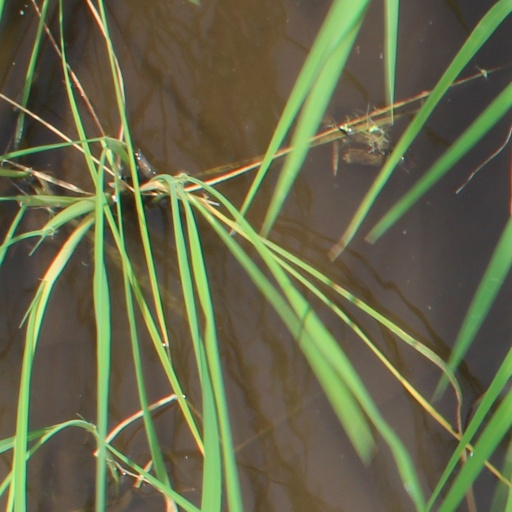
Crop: rice